Readers' advisory

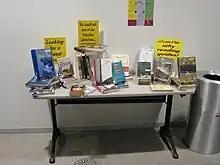
Indirect readers' advisory display: "Looking for a good book? . . . You could ask one of our Fabulous Librarians . . . or try some of these "nifty reading guides""

Indirect readers' advisory involves the creation of displays, bookmarks, and annotated book lists that a reader/patron can pick up and peruse on their own without actively engaging a readers' advisor. Indirect readers' advisory aids, particularly annotated book lists, focus on appeal elements rather than providing extensive plot summaries. Recently, some public libraries (like the Williamsburg Regional Library in Virginia) have begun experimenting with form-based readers' advisory, which allows for a richer indirect readers advisory experience.